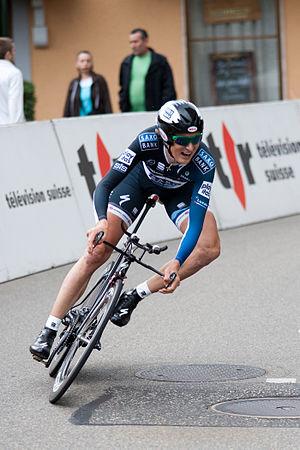
Gustav Larsson pendant la 3e étape du Tour de Romandie 2010.
Gustav-Erik Larsson est un coureur cycliste suédois né le 20 septembre 1980 à Gemla, dans la commune de Växjö. Il fait ses débuts professionnels en 2001 au sein de l'équipe Crescent. Depuis 2016, il est membre de l'équipe ColoQuick-Cult, après être passé dans les équipes Fassa Bortolo, La Française des jeux, Unibet.com, puis CSC, devenue Saxo Bank, Vacansoleil-DCM en 2012, IAM et Cult Energy.